Waldenburg, Baden-Württemberg

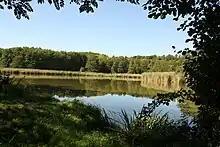
The Rößlesmahdsee lake nature reserve

Near the settlement site Goldbach are the nature reserves of Rößlesmahdsee, with Pfaffenklinge and the Eastern Goldbachsee lake.